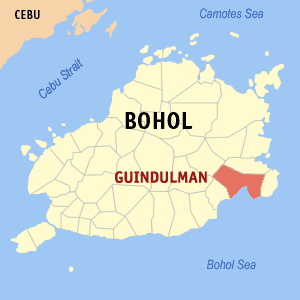
Guindulman est une municipalité des Philippines située dans le sud-est de la province de Bohol. Elle est divisée en 19 barangays.